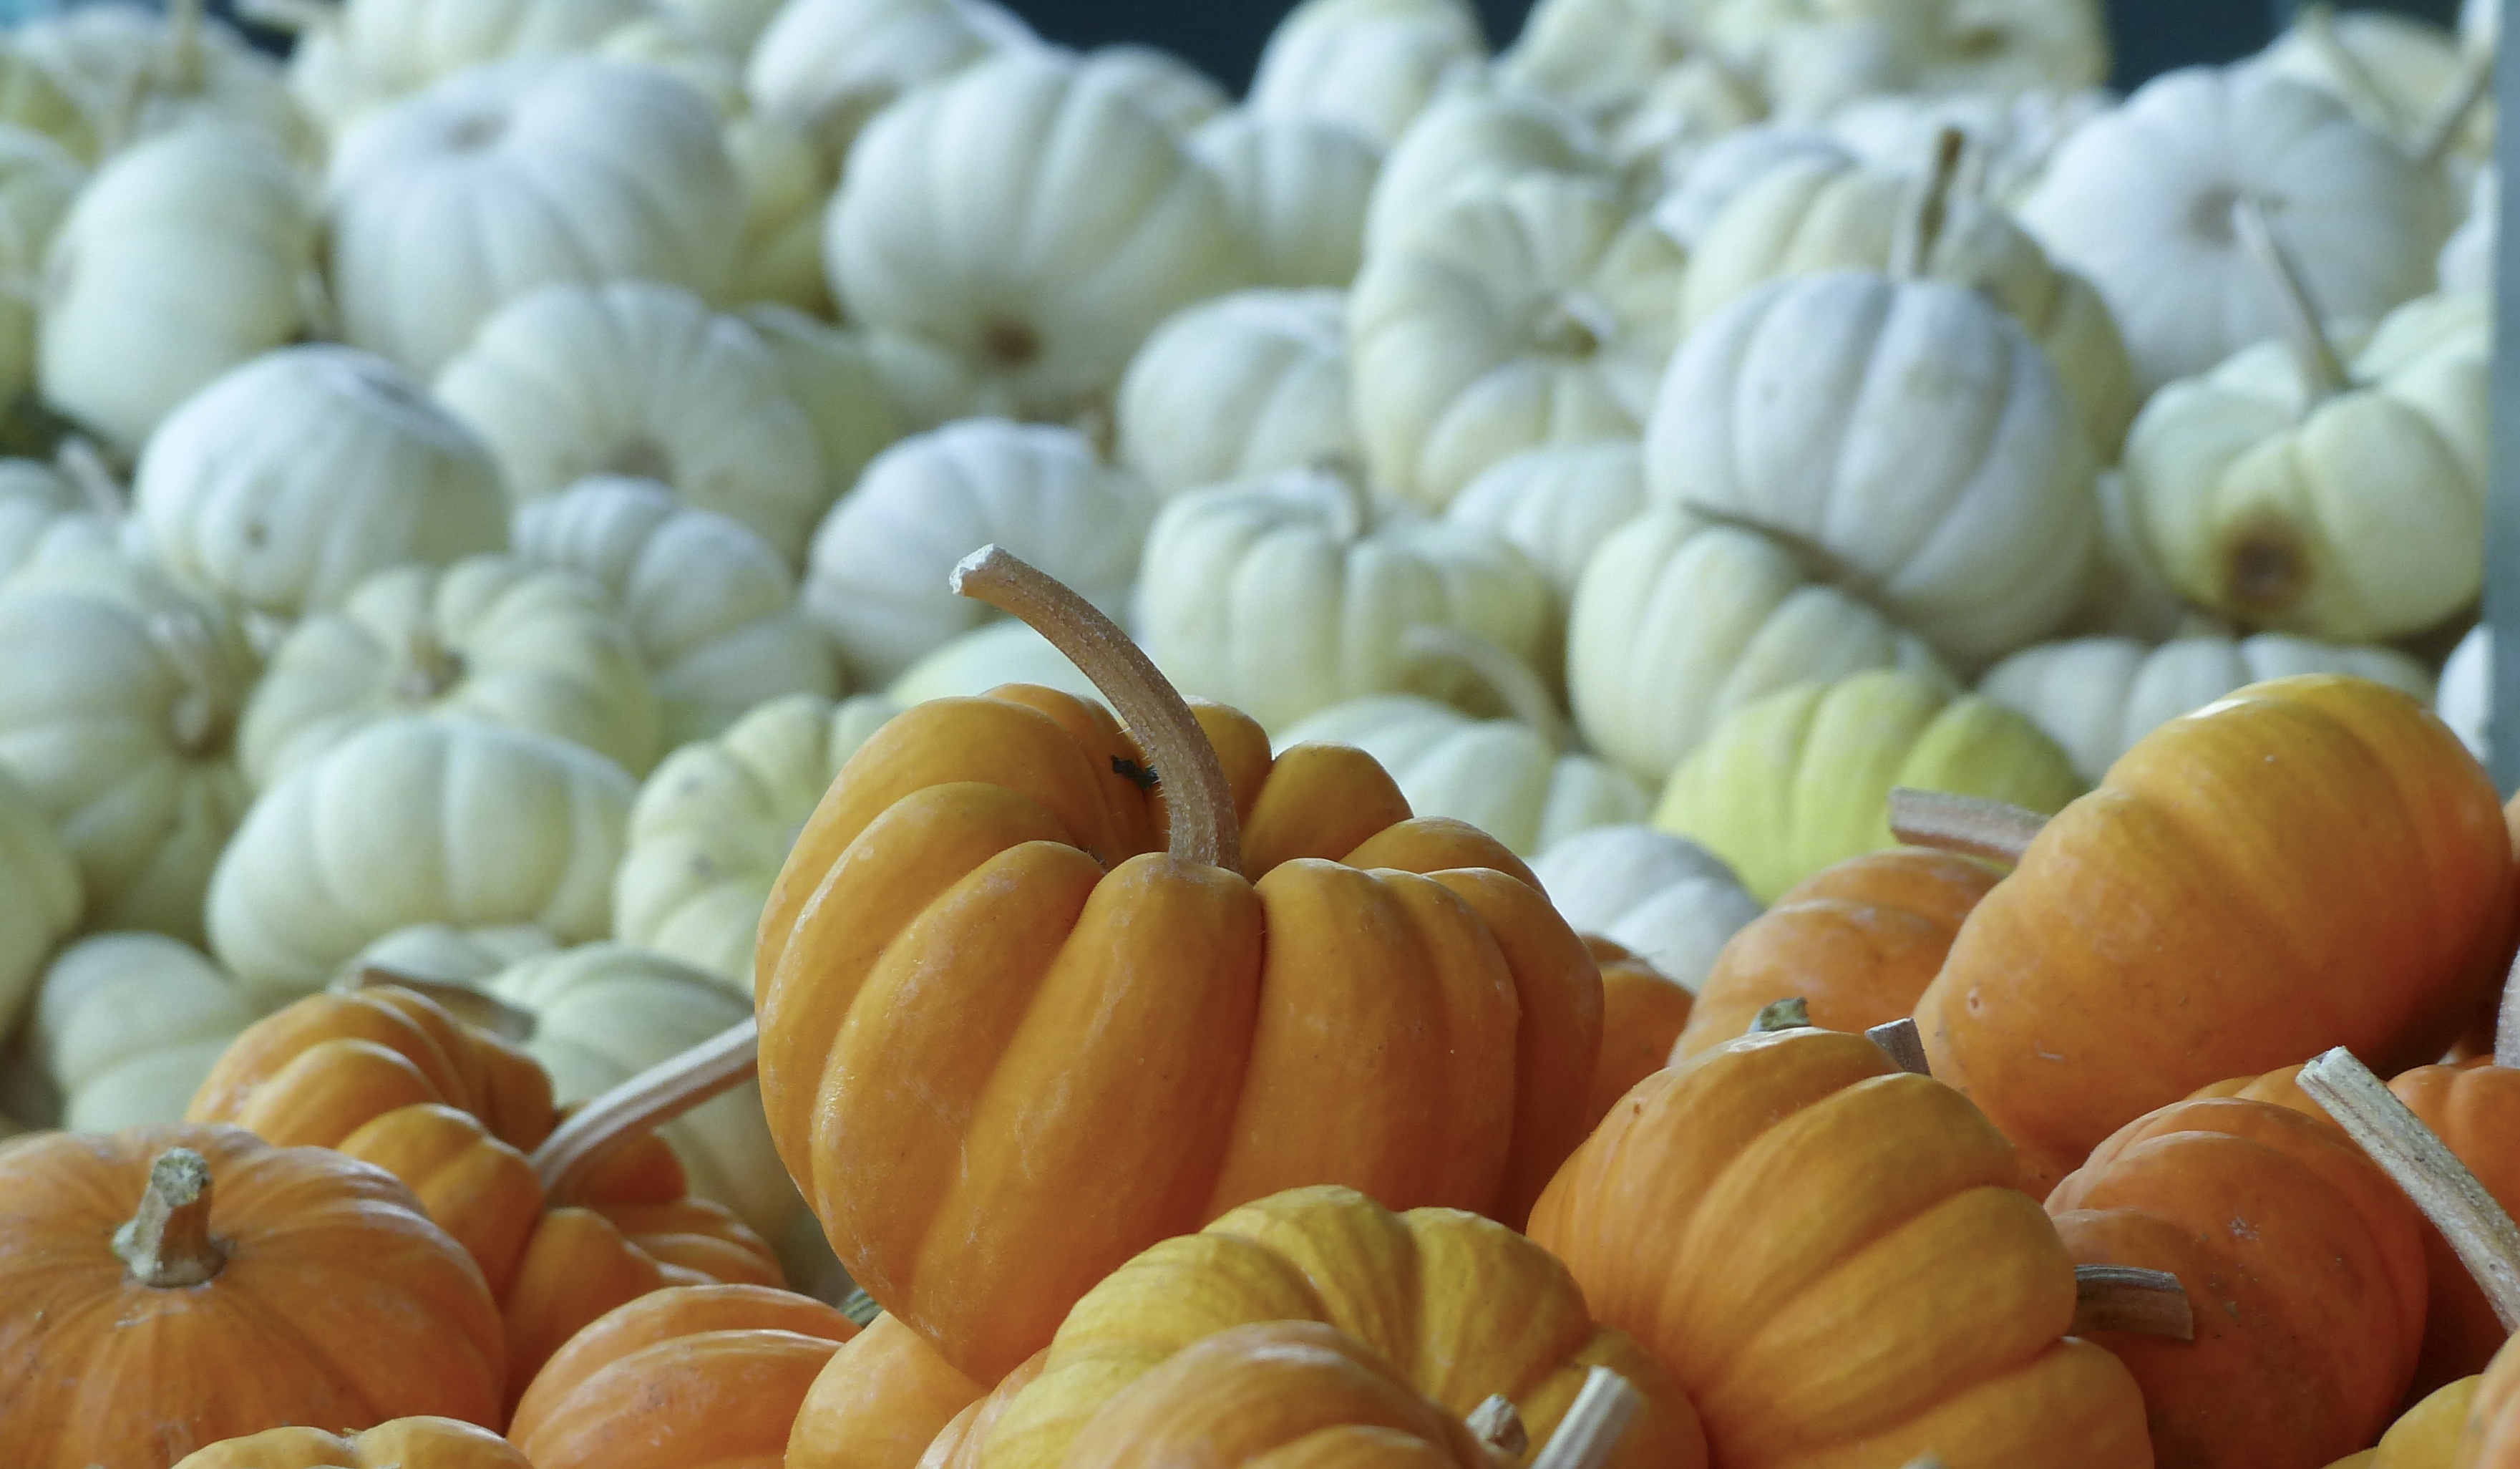
plant, farm, fall, flower, petal, orange, food, harvest, produce, vegetable, autumn, pumpkin, halloween, agriculture, season, squash, gourd, thanksgiving, seasonal, calabaza, carving, november, october, harvesting, pumpkins, flowering plant, winter squash, land plant